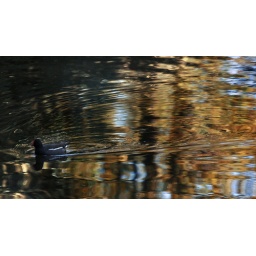
duck in gold water 2